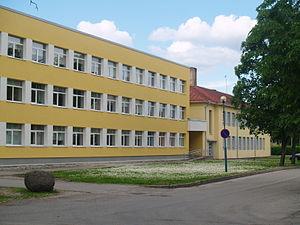
Põltsamaa est une ville qui forme une municipalité urbaine du Jõgevamaa, en Estonie. Sa population est de 4123 habitants. La superficie de la commune est de 5,99 km². Elle considérée comme la Dijon estonienne, puisqu'elle abrite le siège de la compagnie Félix, spécialisée dans la moutarde.